Type 41 75 mm mountain gun

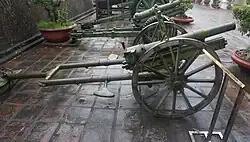
Type 41 75 mm mountain gun in the Vietnam Military History Museum in Hanoi, Vietnam.

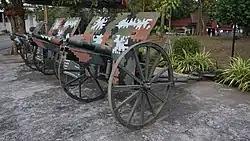
Type 41 mountain guns display in Surasakmontree Army Camp, Lampang, Thailand, 2016

Before and after World War I, the Japanese exported some guns to various warlords in China. The Chinese also manufactured copies of the Type 41 (usually without the gun shield). A small number of Japanese guns were captured and used during the Second Sino-Japanese War.